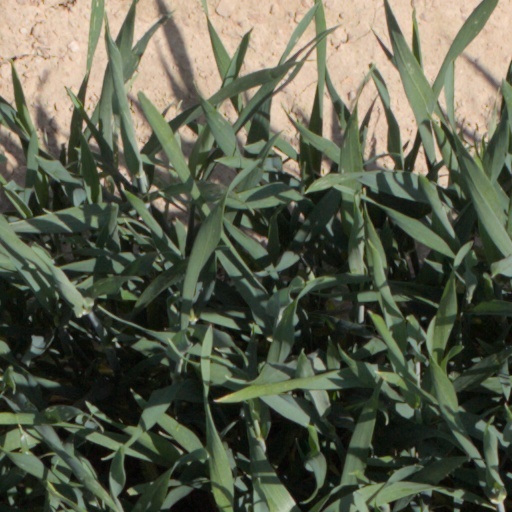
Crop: wheat